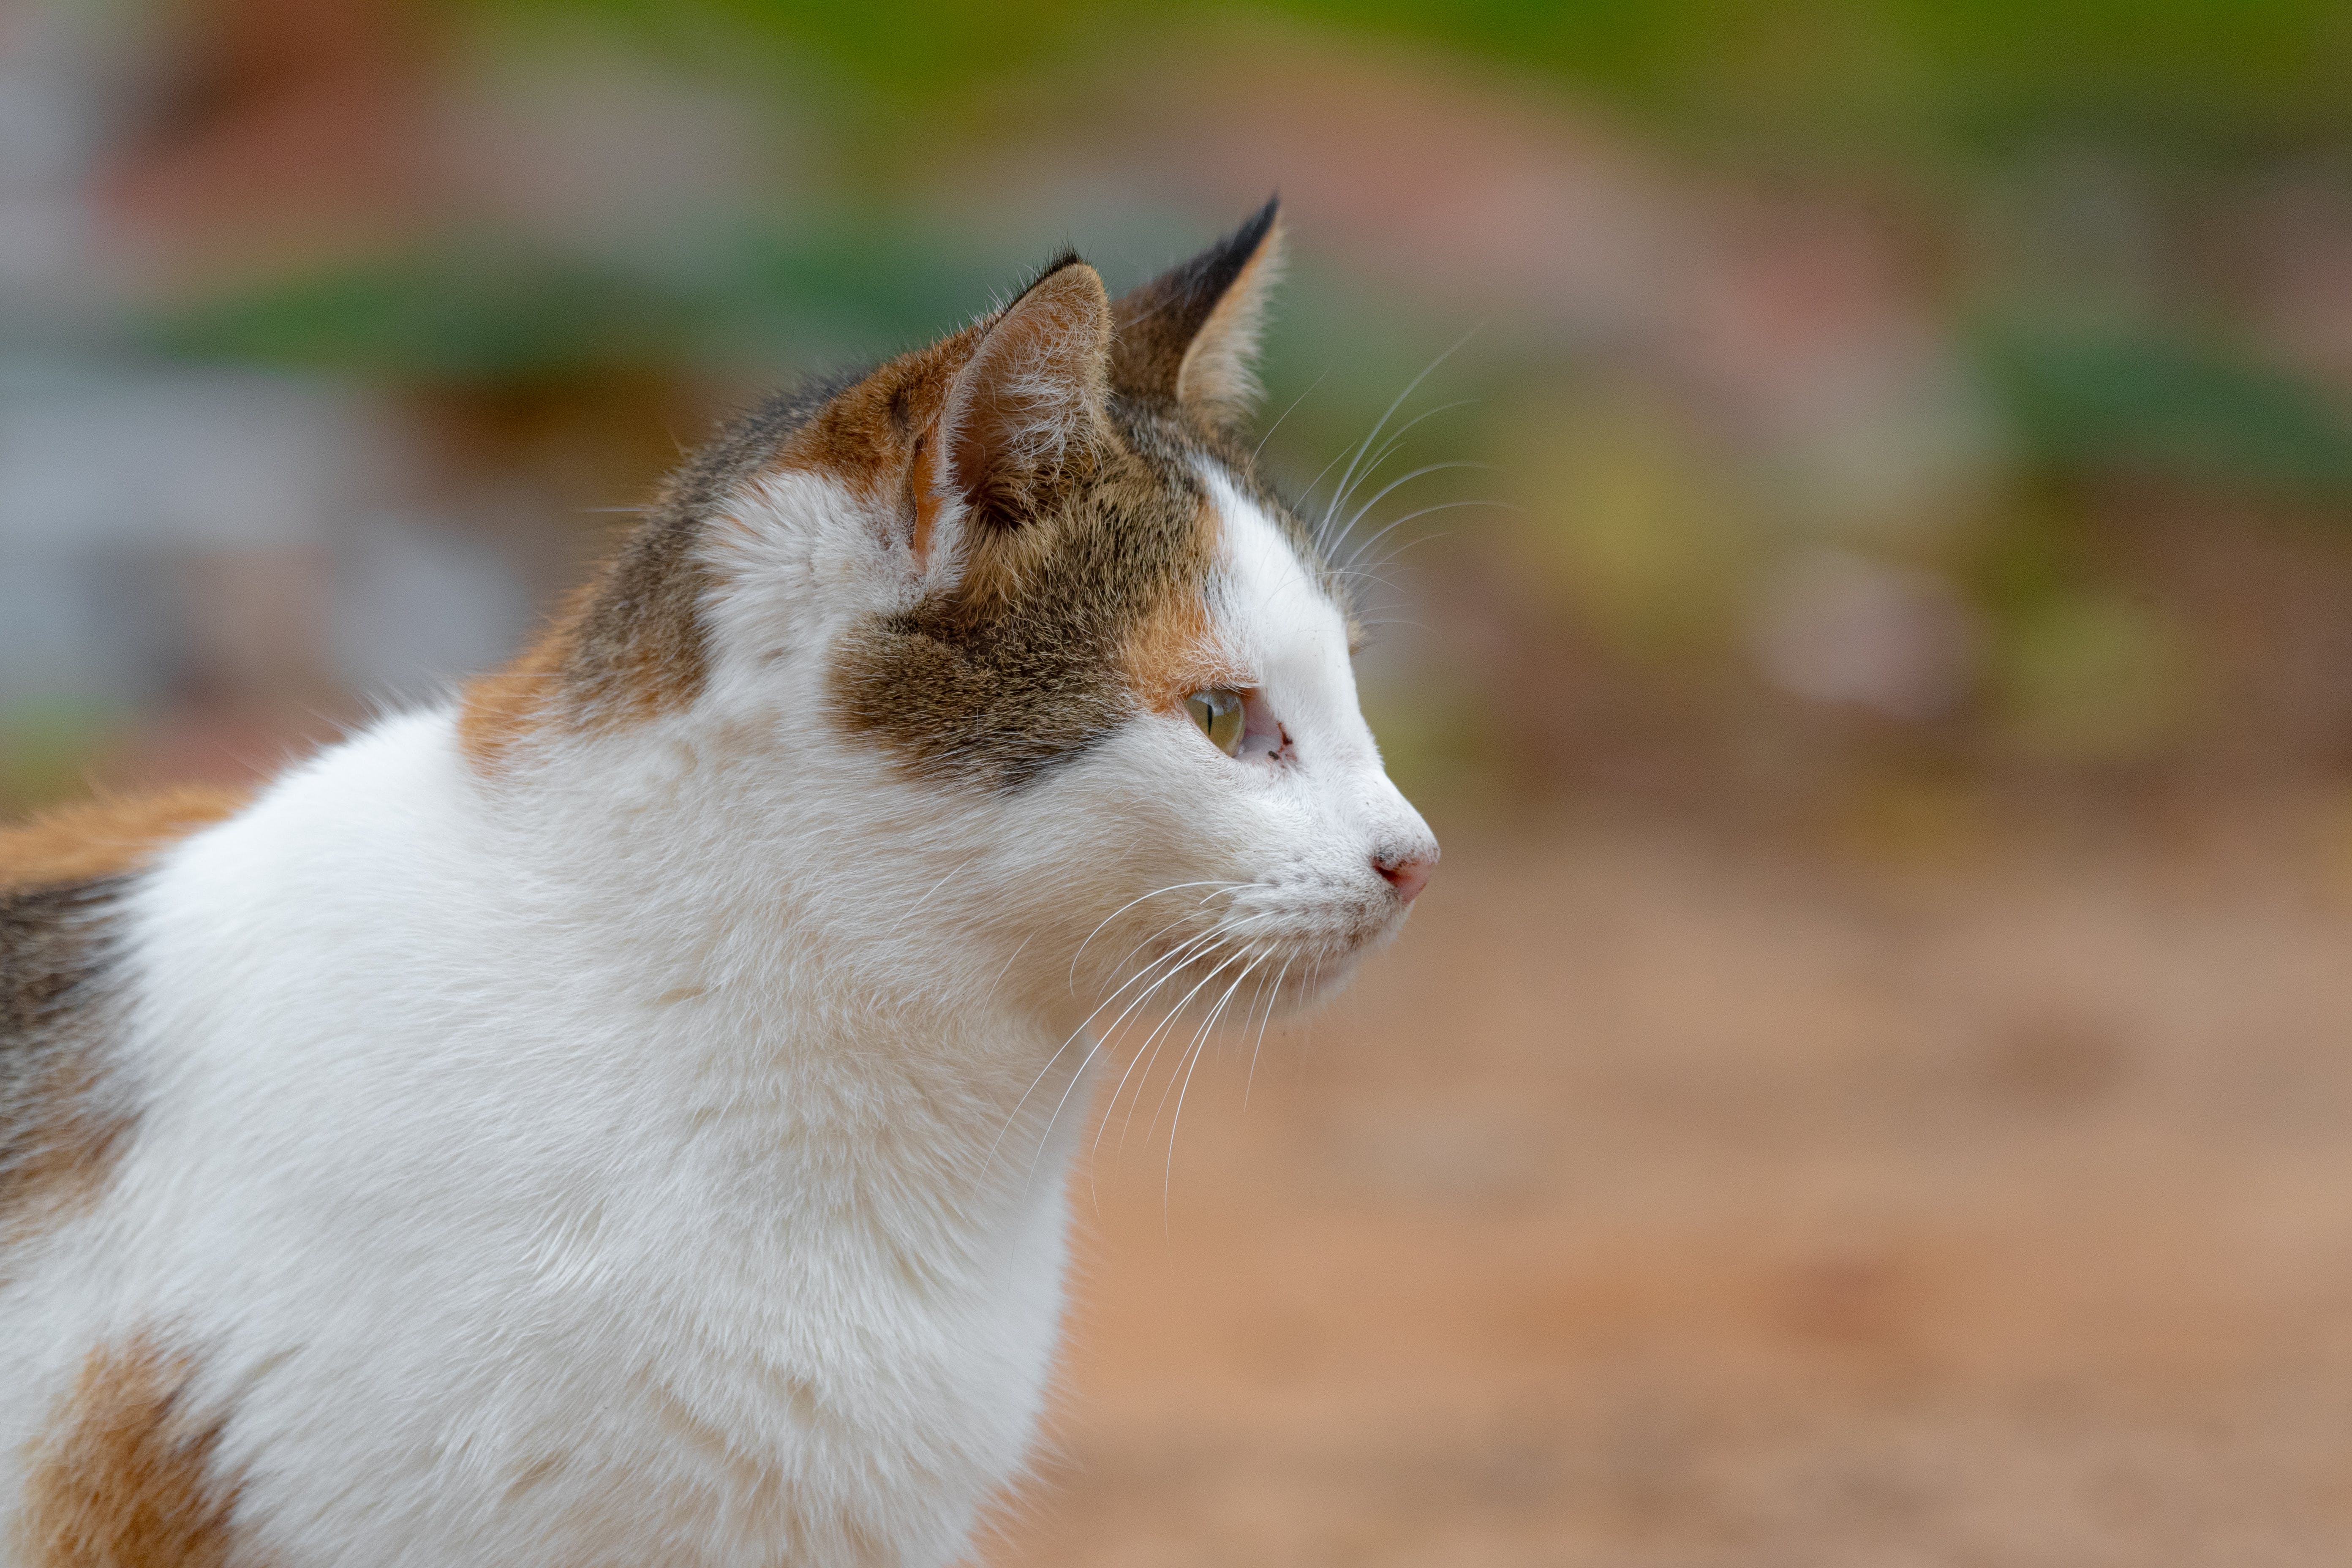
cat, eye, carnivore, felidae, small to medium sized cats, whiskers, fawn, snout, terrestrial animal, tail, domestic short haired cat, fur, tree, grass, wood, wildlife